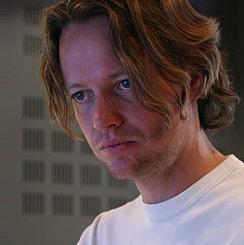
Age: 39